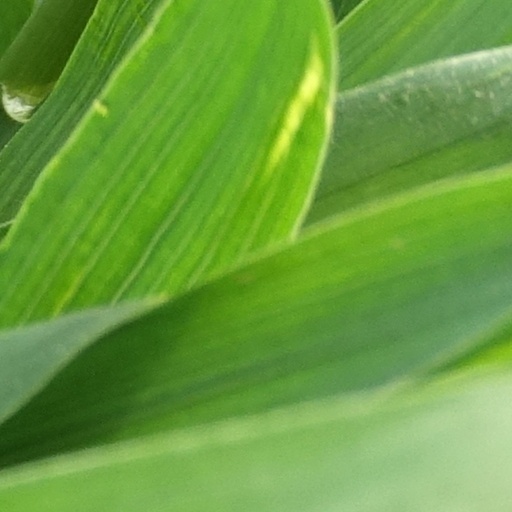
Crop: wheat